American Society of Civil Engineers

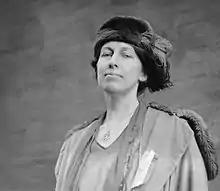
Nora Stanton Blatch Barney 1921

Nora Stanton Barney was among the first women in the United States to earn a civil engineering degree, graduating from Cornell University in 1905. In the same year, she was accepted as a junior member of the organization and began work for the New York City Board of Water Supply. She was the first female member of ASCE, where she was allowed to be a junior member, but was denied advancement to associate member in 1916 because of her gender. In 2015, she was posthumously advanced to ASCE Fellow status.